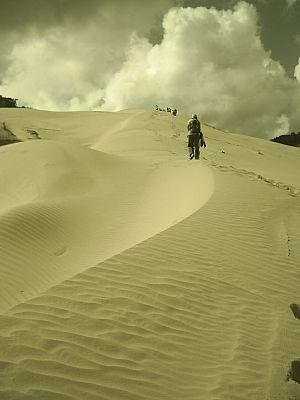
La Colombie, en forme longue la république de Colombie est une république constitutionnelle unitaire comprenant 32 départements. Le pays est situé dans le Nord-Ouest de l'Amérique du Sud ; il est bordé à l'ouest par l'océan Pacifique, au nord-ouest par le Panama, au nord par la mer des Caraïbes, au nord-est par le Venezuela, au sud-est par le Brésil, au sud par le Pérou et au sud-ouest par l'Équateur. La Colombie est le 26ᵉ plus grand pays par sa superficie et le 4ᵉ en Amérique du Sud. Avec plus de 49 millions d'habitants, la Colombie est le 28ᵉ pays le plus peuplé du monde et le 2ᵉ de tous les pays de langue espagnole après le Mexique. La Colombie est une moyenne puissance, la 4ᵉ plus grande économie d'Amérique latine, et la 3ᵉ en Amérique du Sud. La production de café, de fleurs, d'émeraudes, de charbon et de pétrole forme le principal secteur de l'économie colombienne.